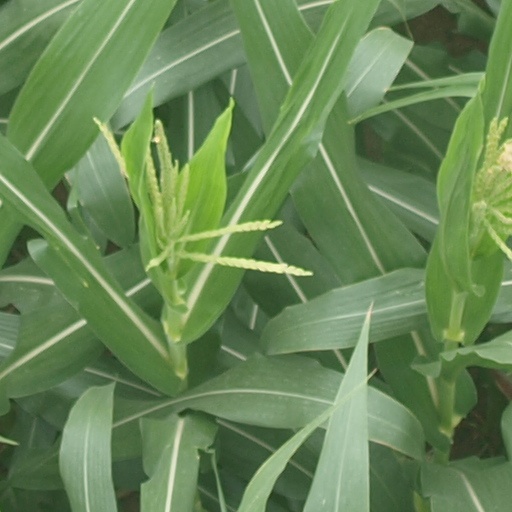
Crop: maize; corn